Gibson Technology

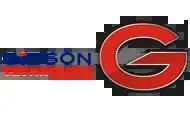
Gibson Technology logo

Gibson Technology is an automotive and motorsport company based at Repton, Derbyshire, England. It was founded by Bill Gibson and Brian Mason as Zytek Engineering in 1981.